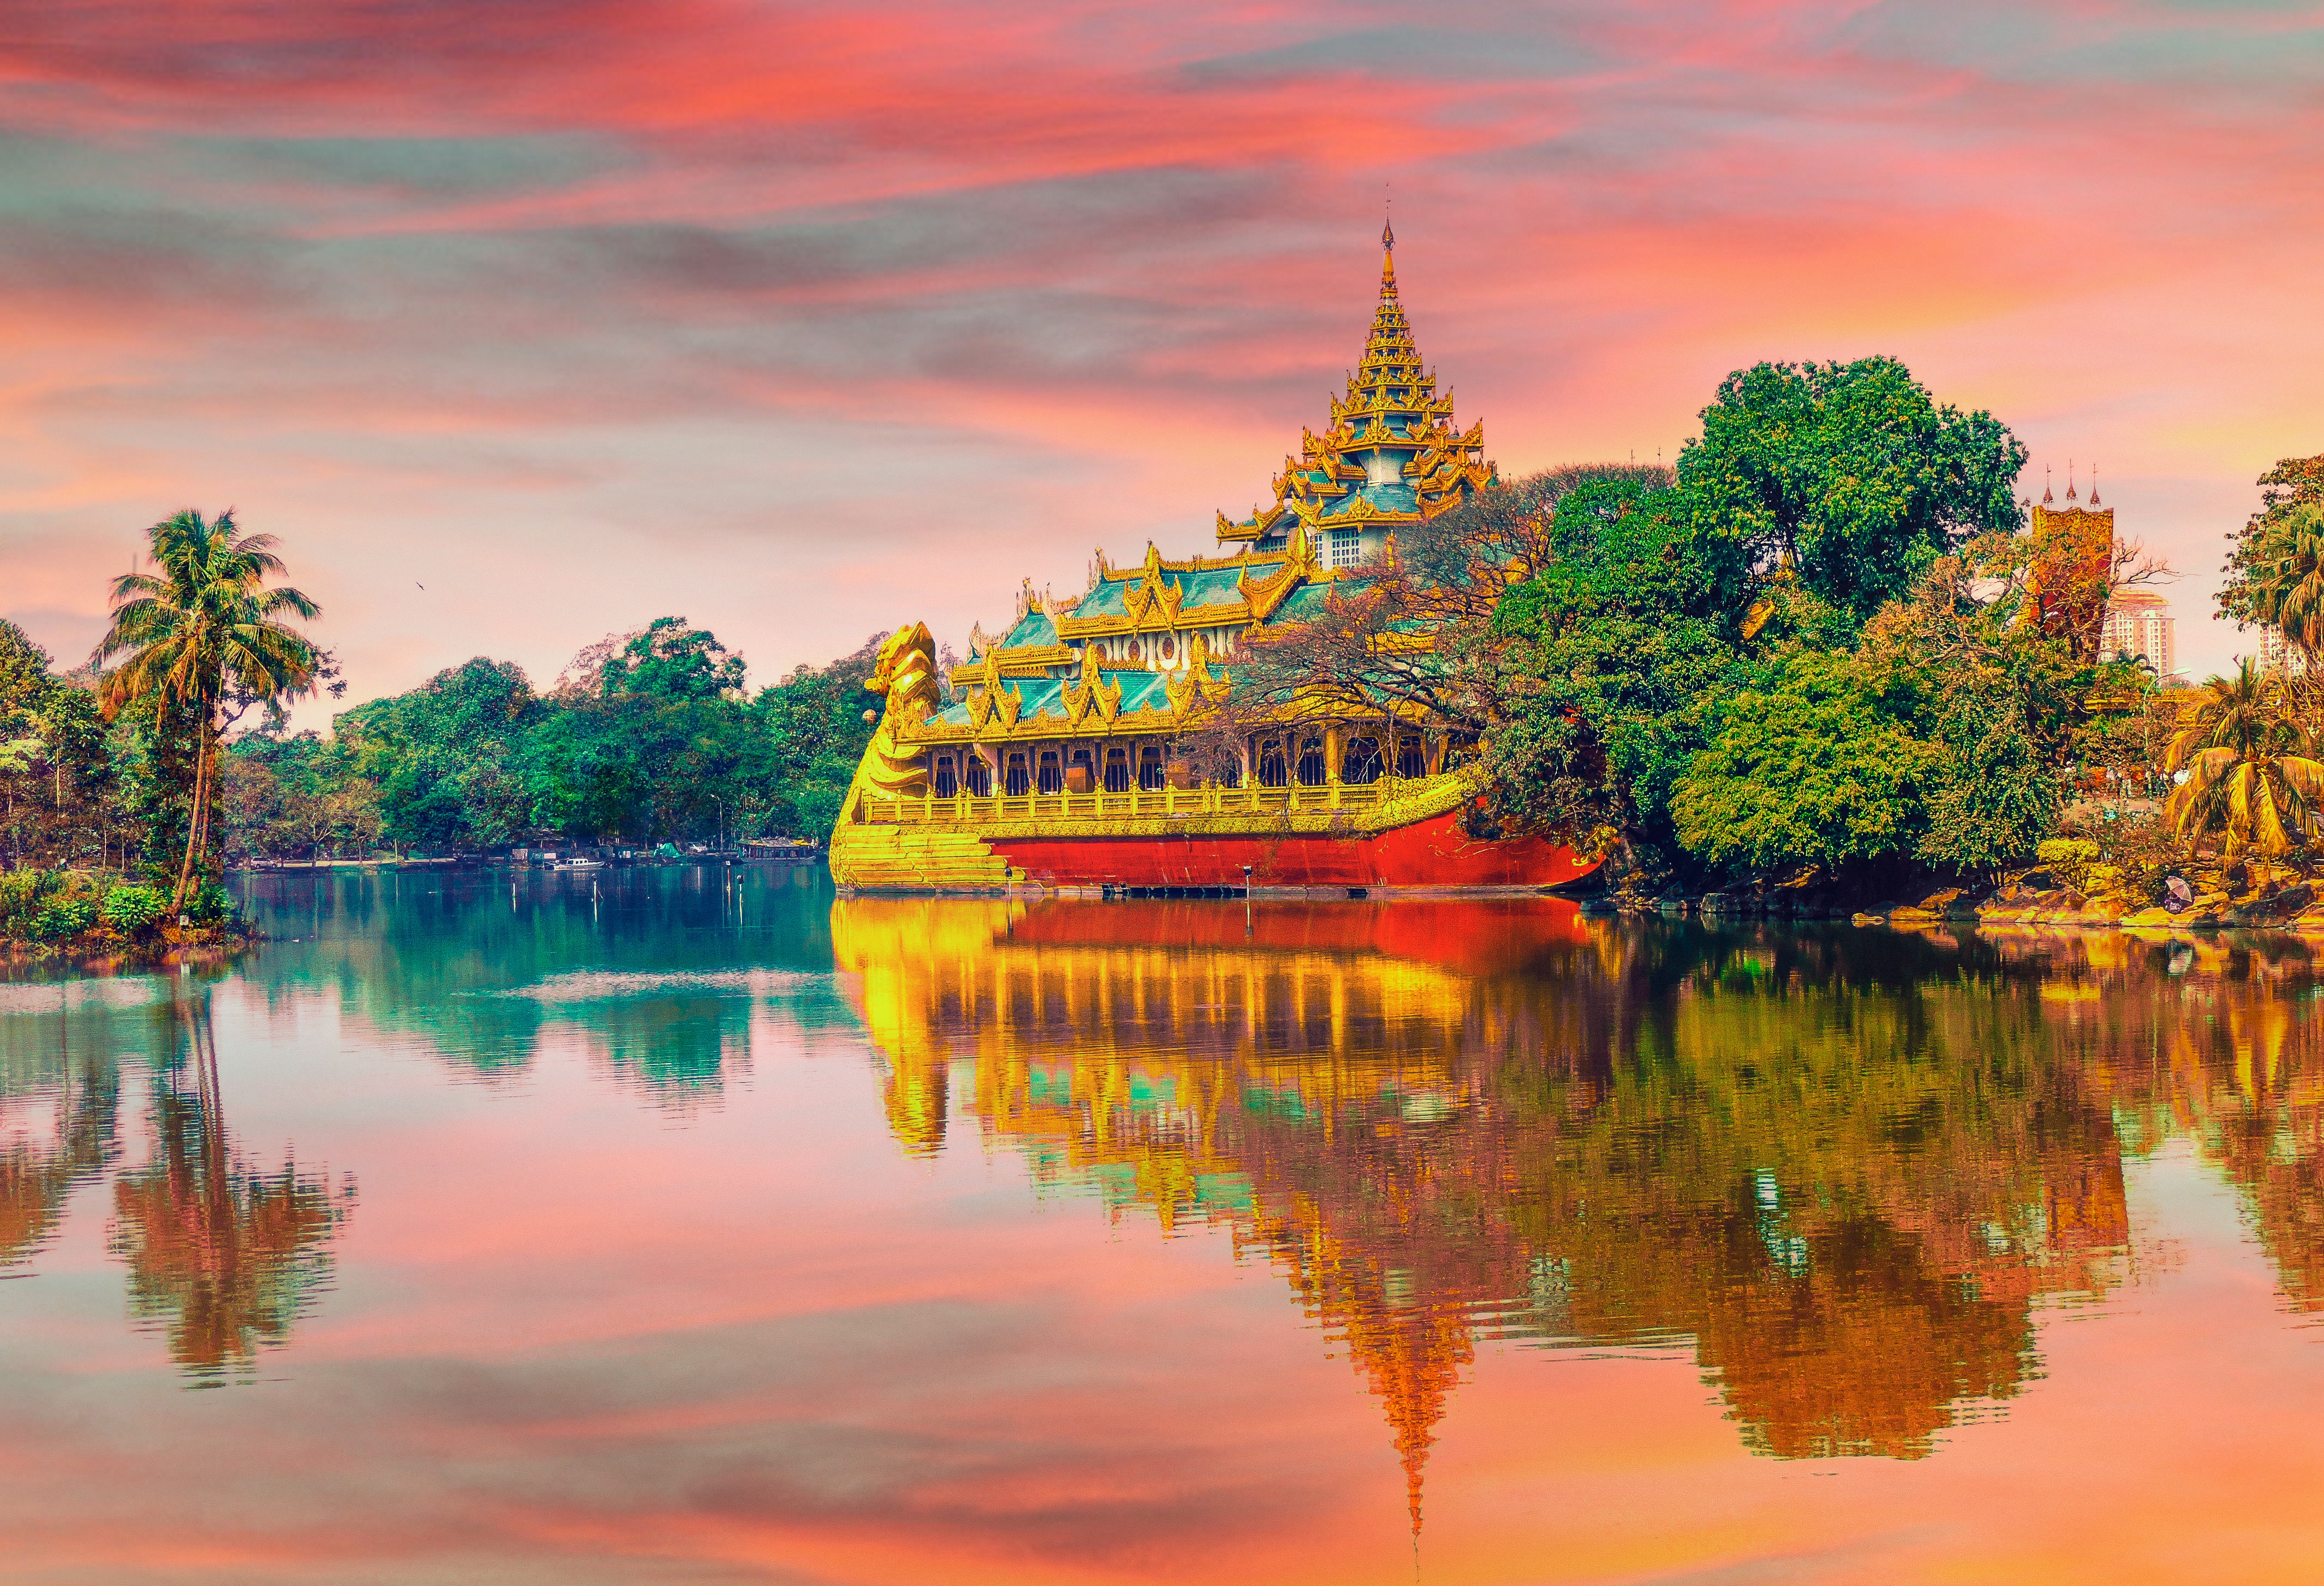
tree, water, sunset, morning, flower, lake, river, dusk, evening, reflection, autumn, pink, temple